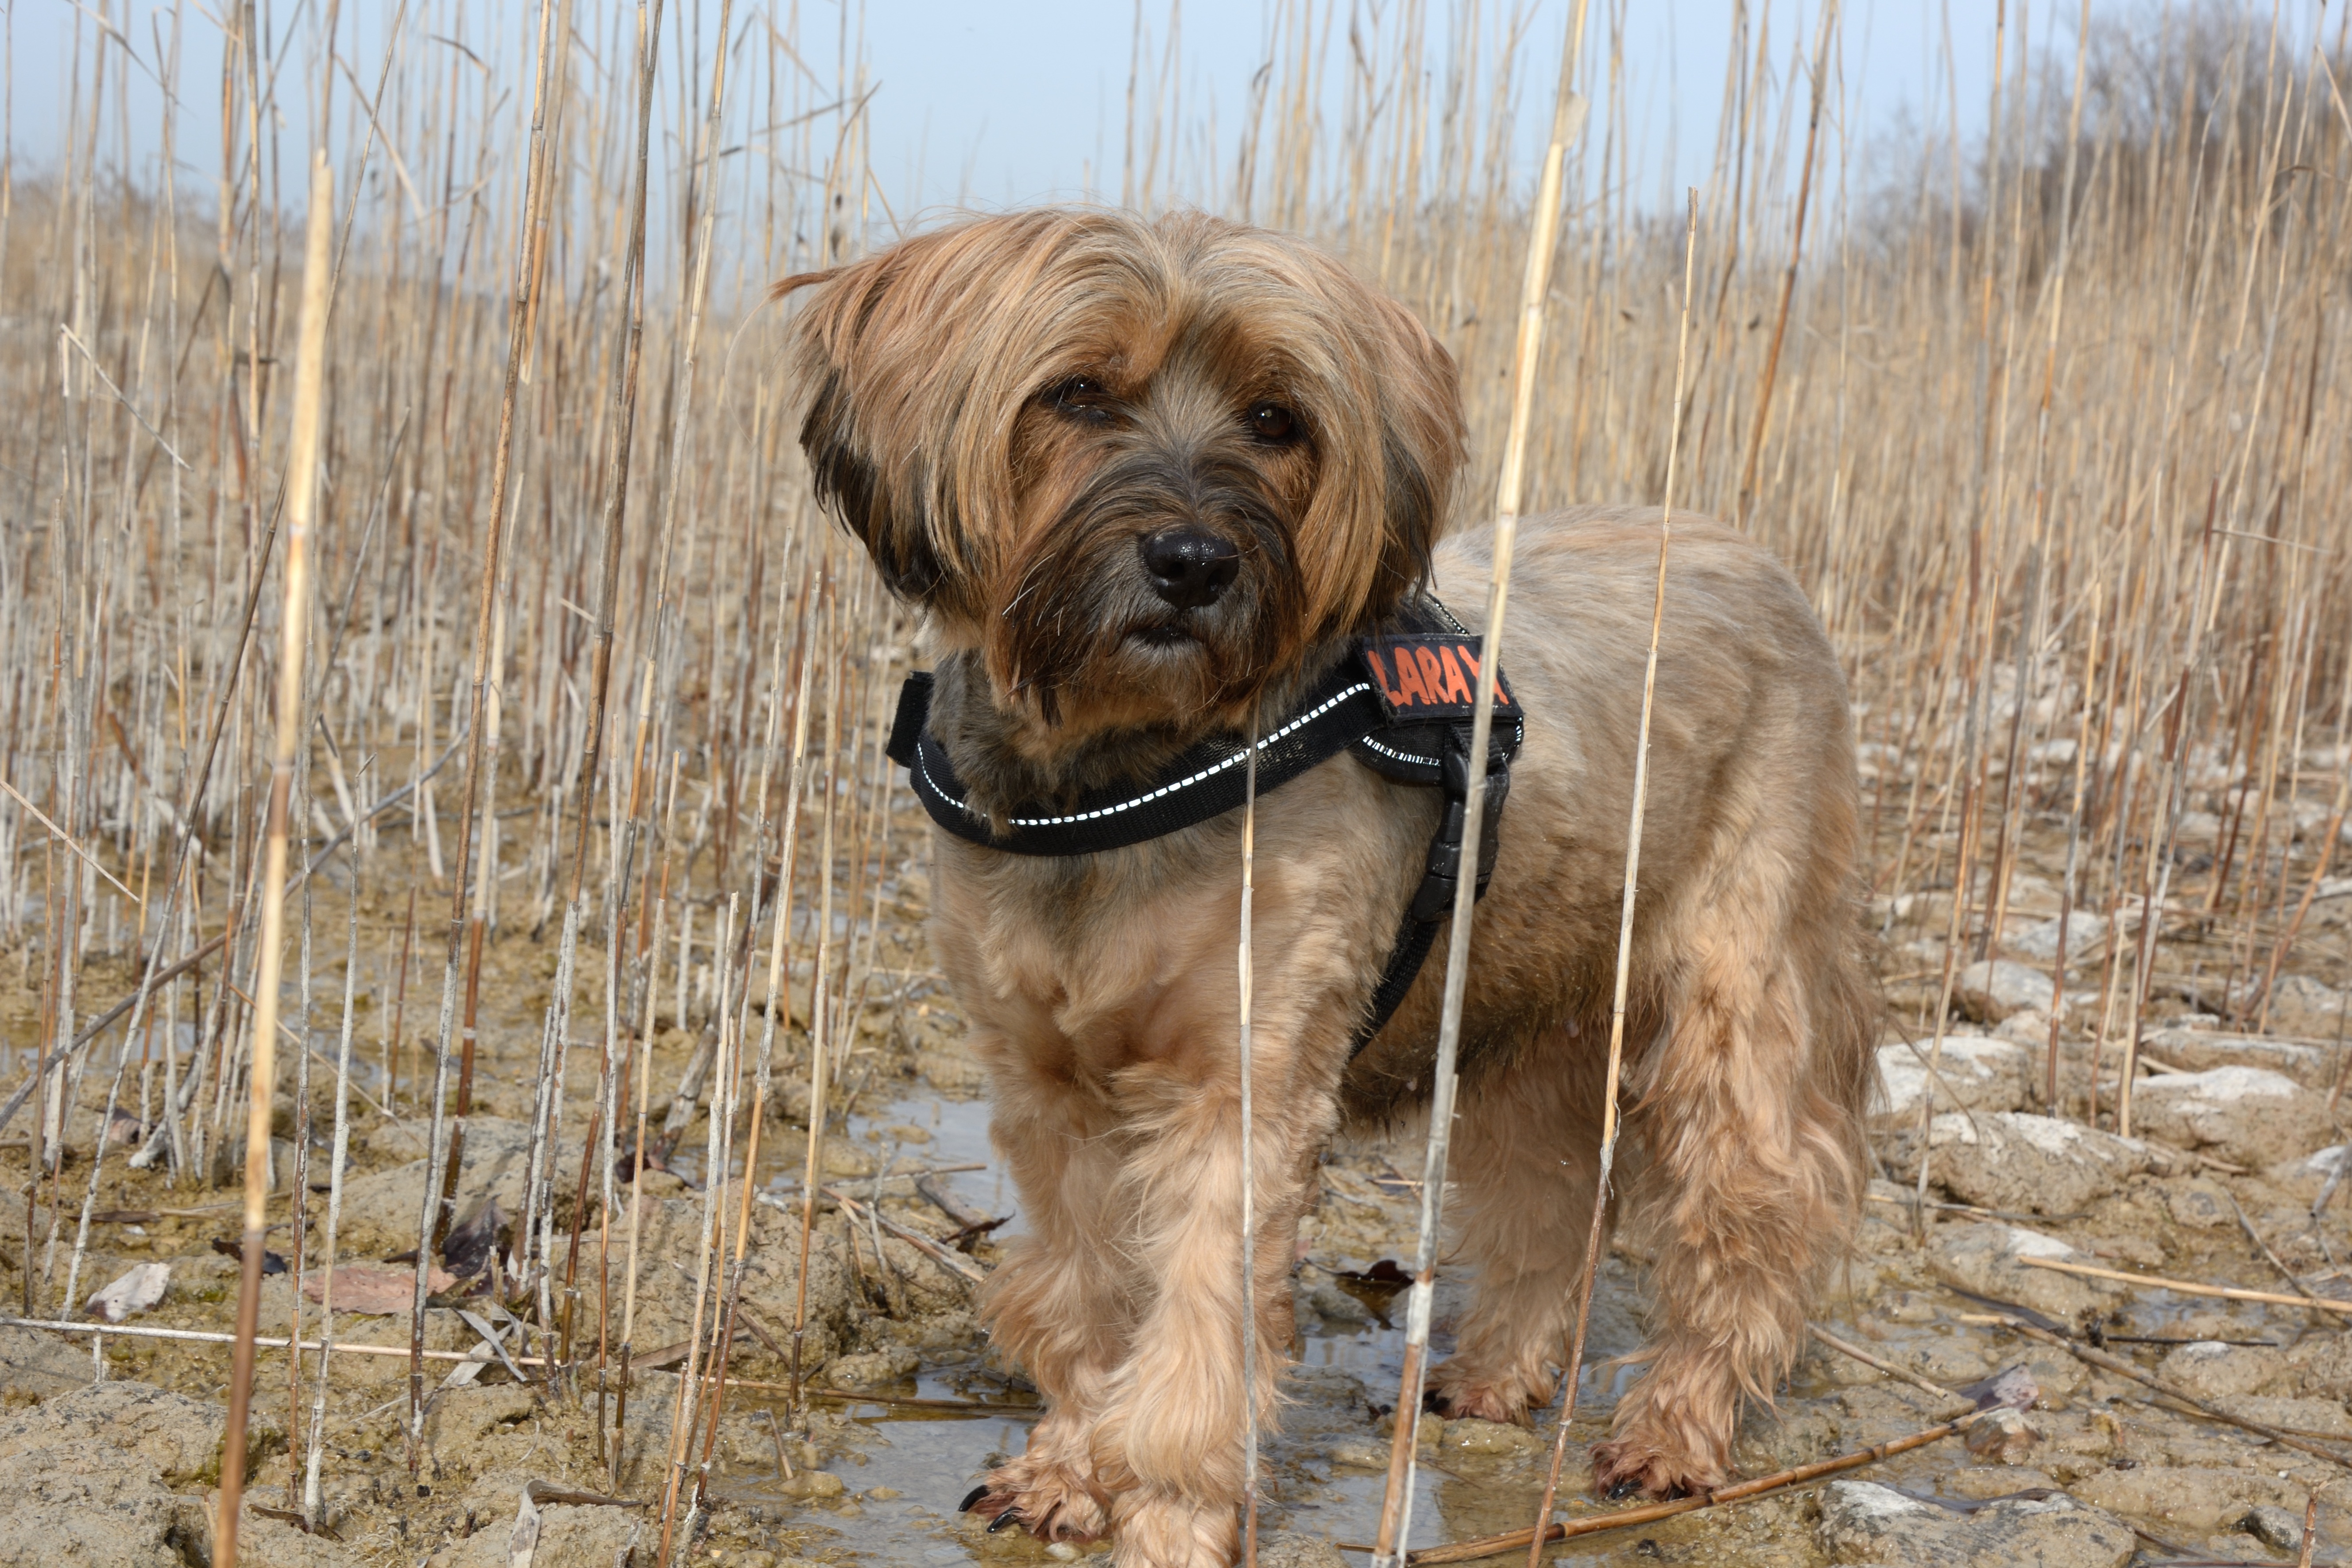
nature, dog, cute, reed, pet, portrait, mammal, hunting dog, bank, vertebrate, dog breed, wildlife photography, hundeportrait, small dog, goldendoodle, cockapoo, tibetan terrier, street dog, dog like mammal, glen of imaal terrier, dog crossbreeds, norfolk terrier, catalan sheepdog, spinone italiano